Podšentjur

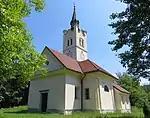
Saint George's Church

The local church is dedicated to Saint George and belongs to the Parish of Litija. It was built in the 17th century.